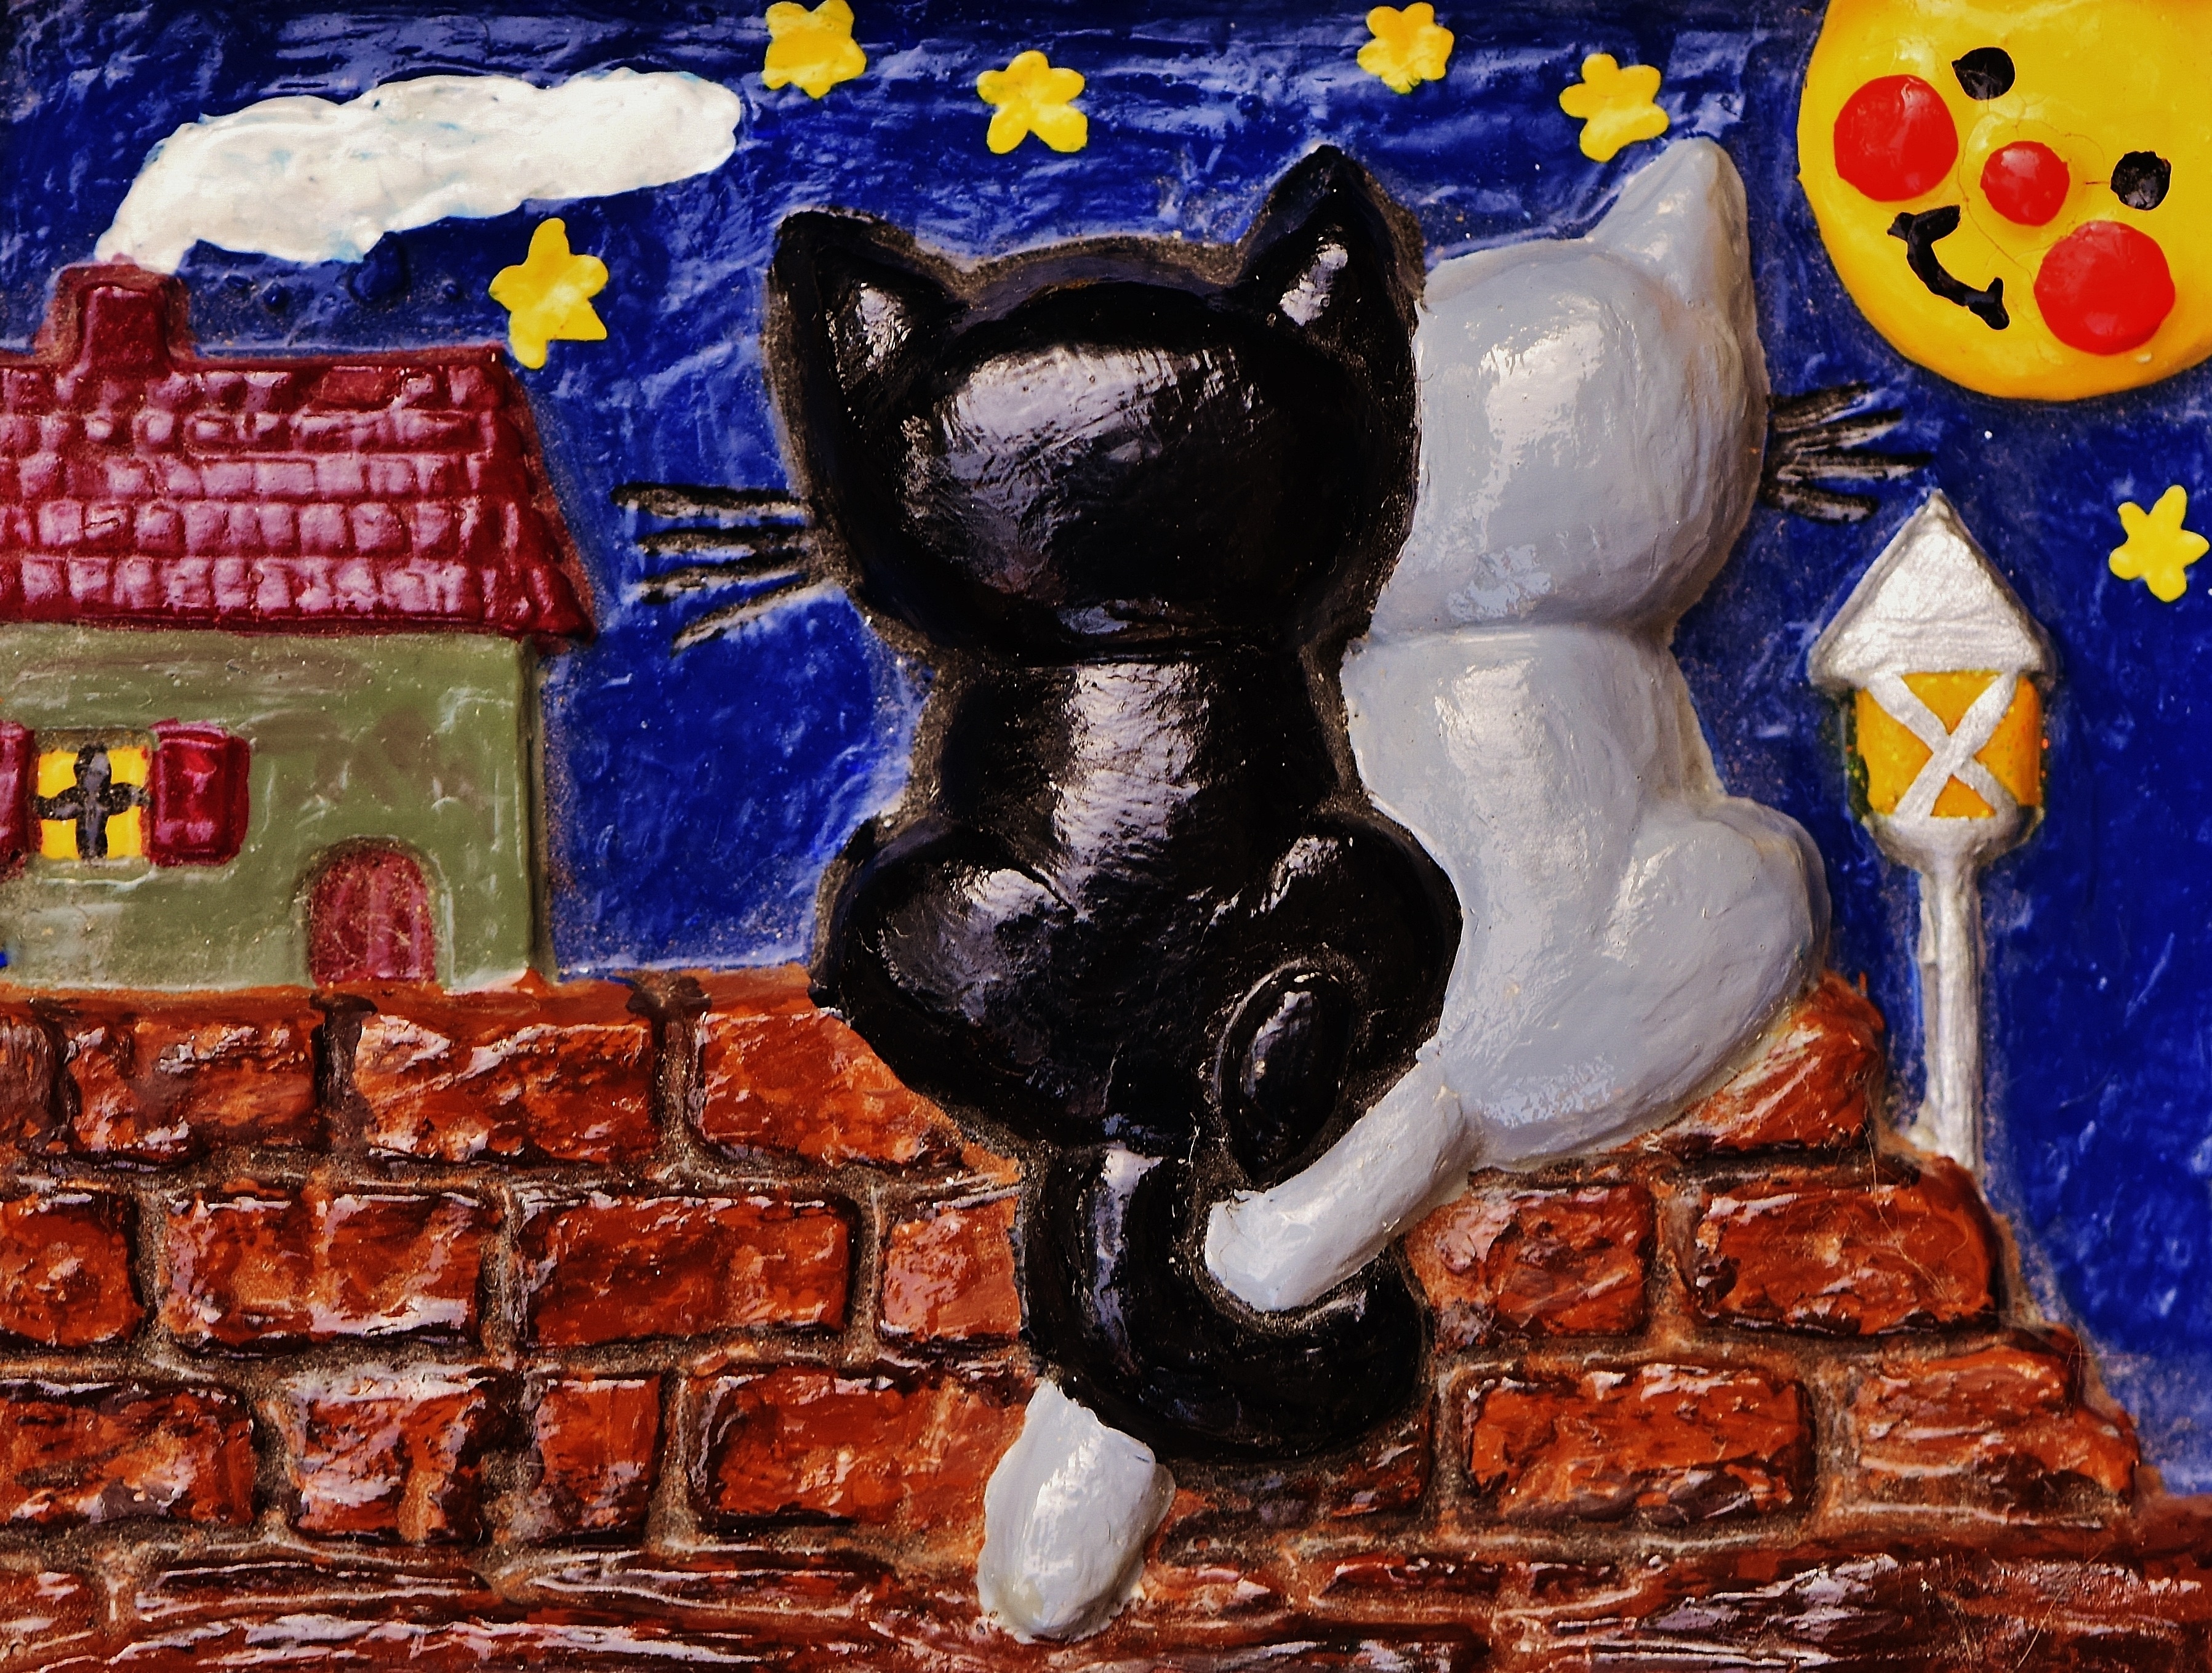
cute, wall, love, cat, couple, moon, painting, sit, art, pair, image, relief, hand labor, gypsum